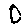
Label: 0